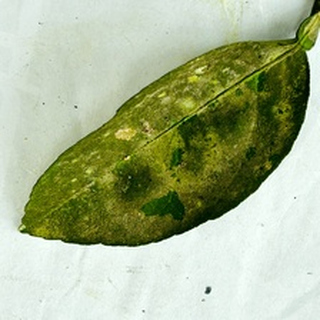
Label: lemon_sooty_mould